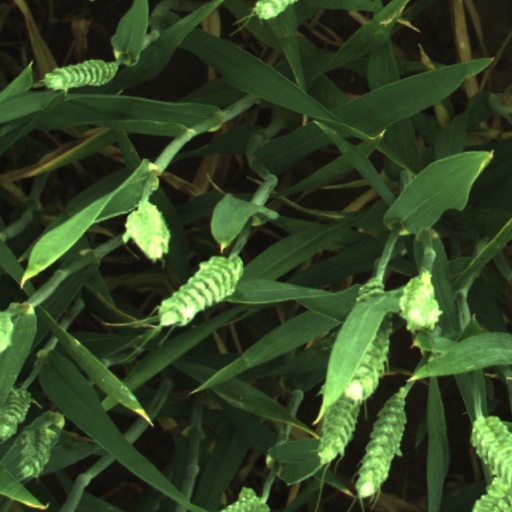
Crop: wheat